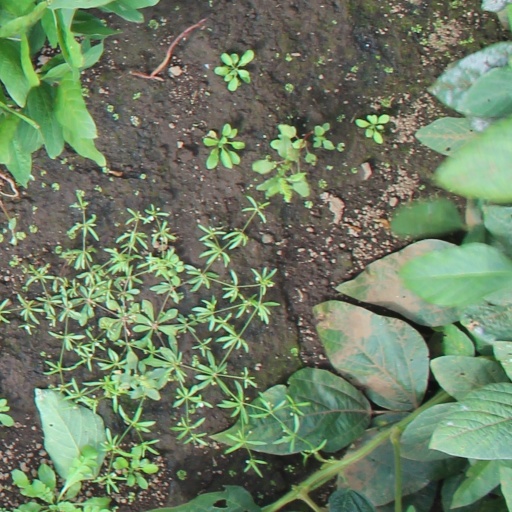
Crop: soybean